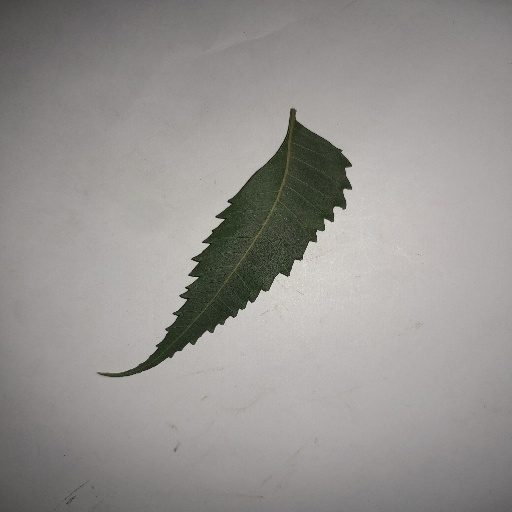
Species: Neem
Leaf condition: Healthy Leaf